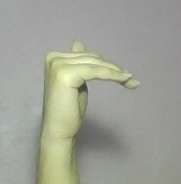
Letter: khaa